Sky position (RA, Dec in degrees): 126.971, 24.489
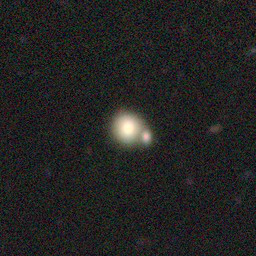
Galaxy morphology: Merging Galaxies